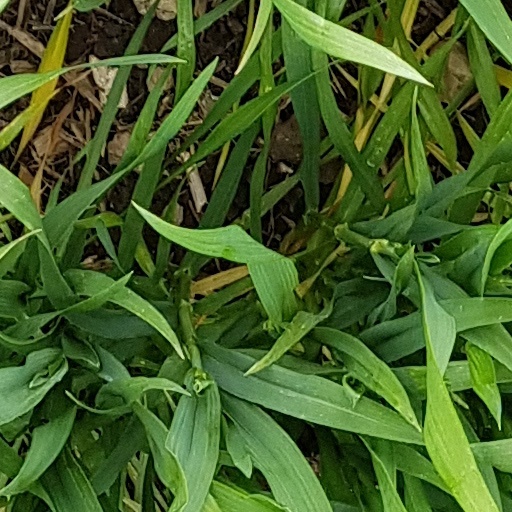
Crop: wheat